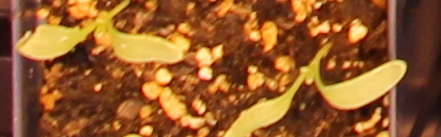
Label: Sugar beet